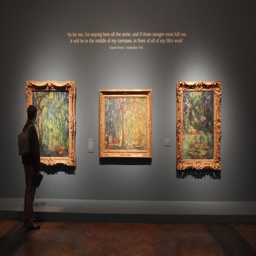
some of darker ww1 era paintings